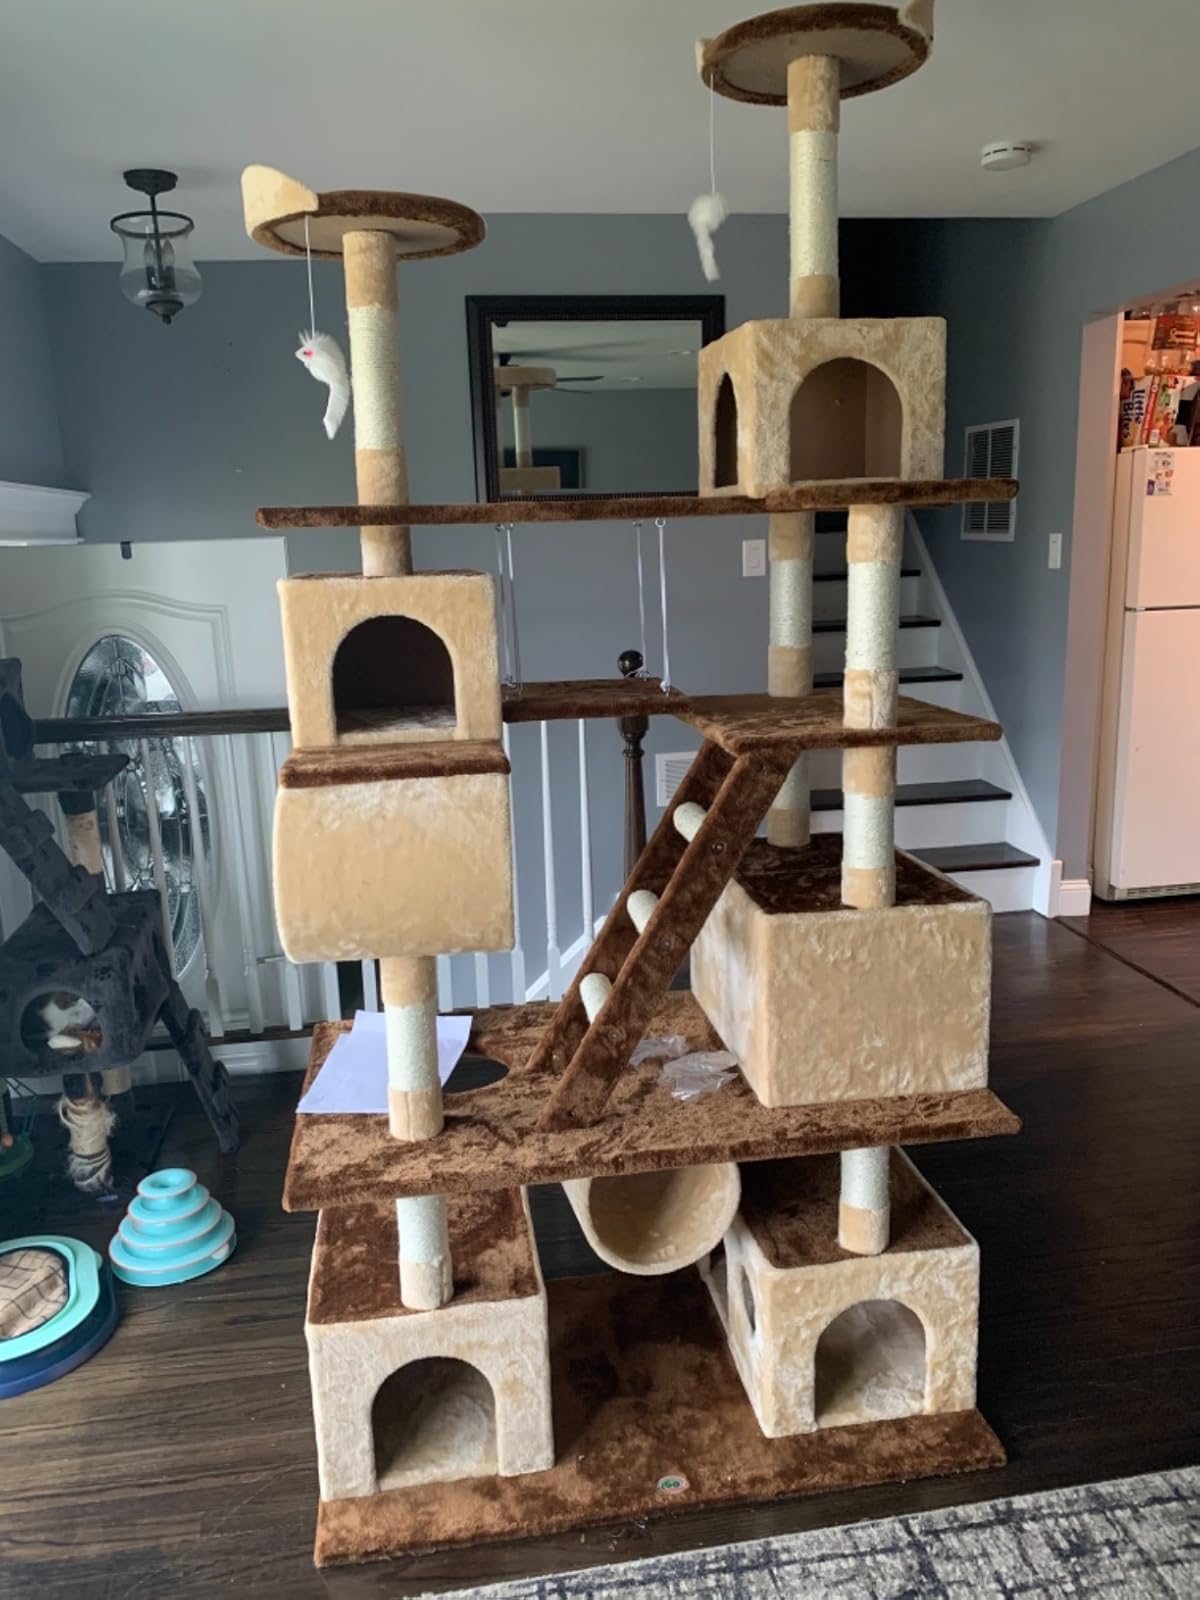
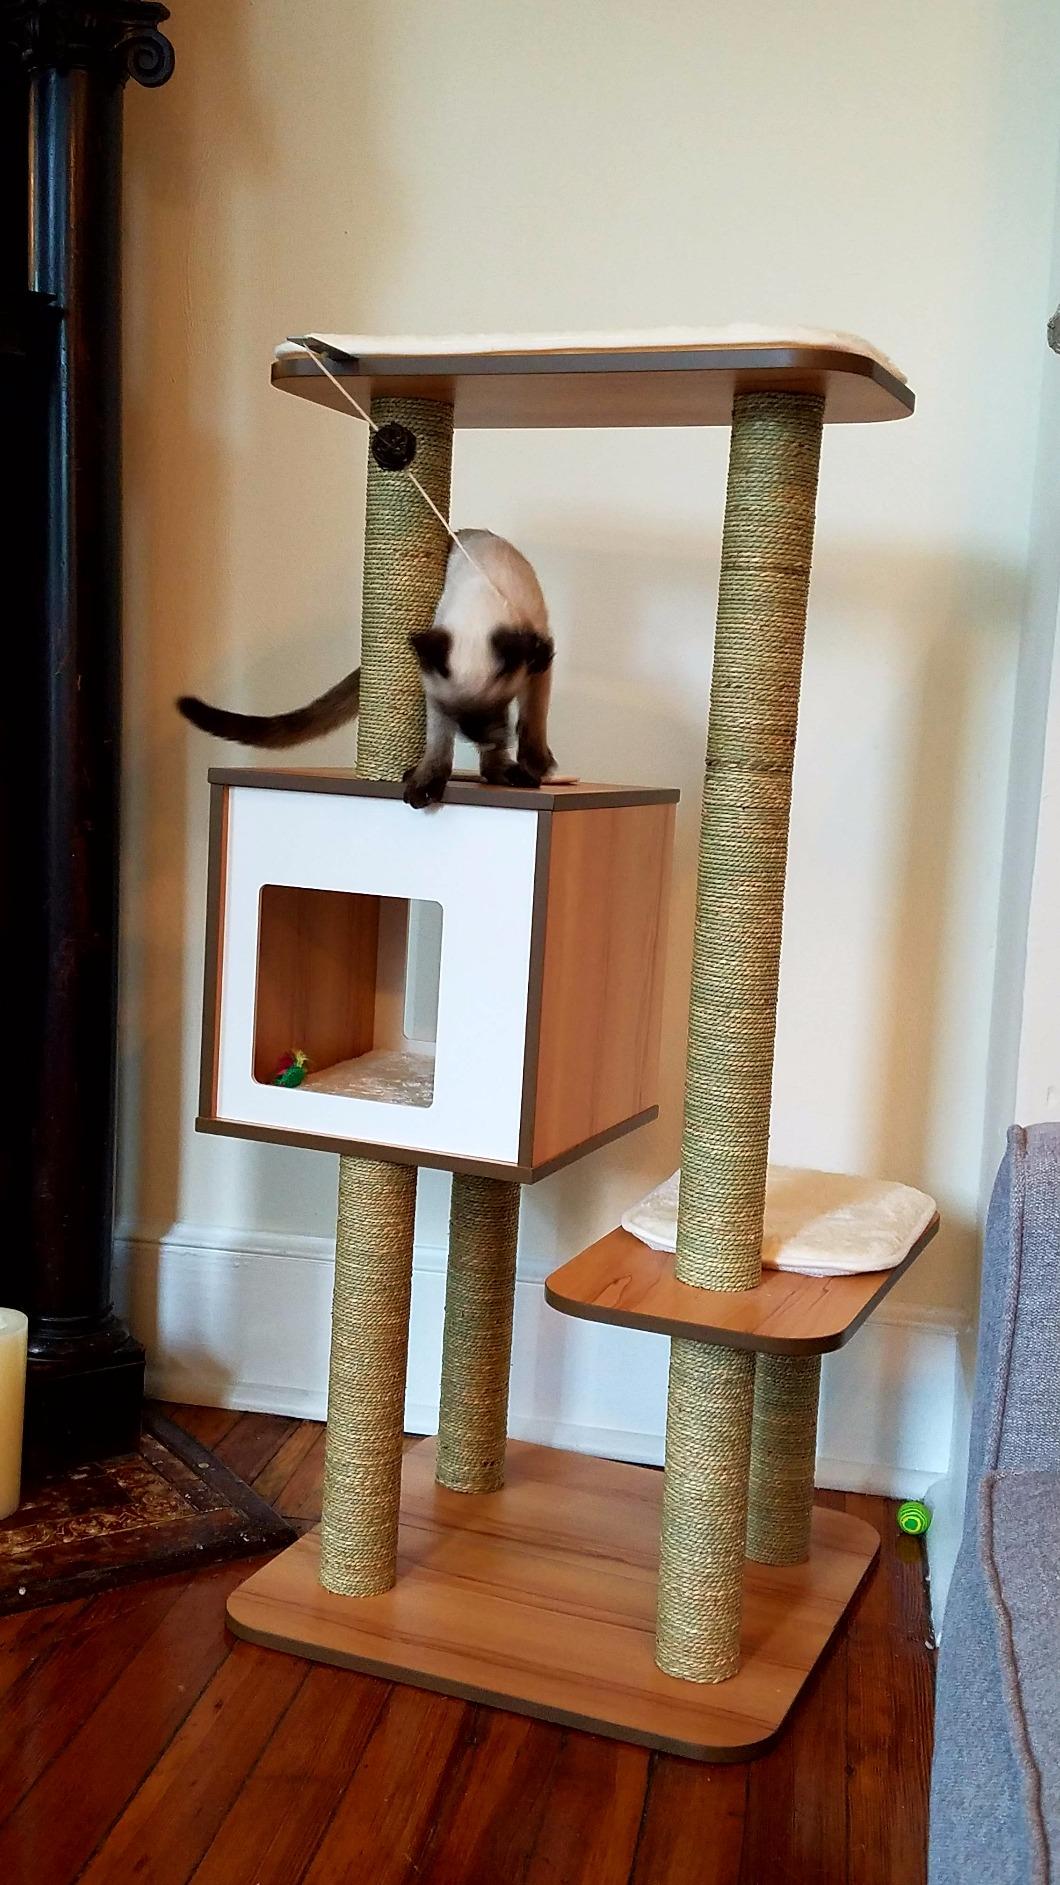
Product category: items_cat tree
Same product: no